Museo Nacional del Virreinato

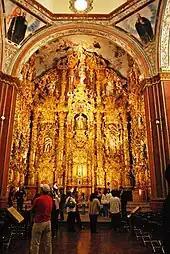
Main altar of the Church of San Francisco Javier, part of the Museum complex

The layout of the church is of typical Latin cross design with a cupola with a pendentive. The groin vaults of the church preserve decorative motifs. In the pendentive is a mural from the 17th century which is identified as Saint Aloysius Gonzaga with tiger lilies as a symbol of purity, Saint Stanislaus Kostka with the infant Jesus in his arms, Francis of Borgia with a skull, and Ignatius of Loyola with the Jesuit standard. In the 18th century, these paintings were covered by oils of the Four Evangelists. They were moved to the ante-choir in the 1960s.